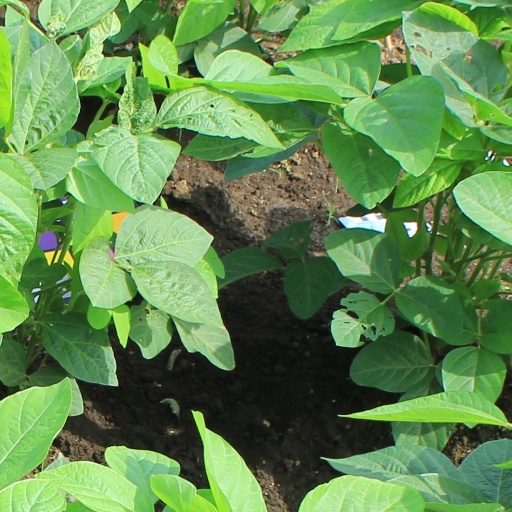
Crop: soybean